White Fang to the Rescue

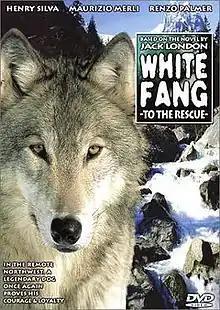

Zanna Bianca alla riscossa (internationally released as White Fang to the Rescue) is a 1974 Italian adventure film directed by Tonino Ricci. It is an unofficial sequel of Lucio Fulci's 1973 film "White Fang", in which Ricci was second unit director. The film received mixed reviews.